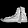
Label: Sandal